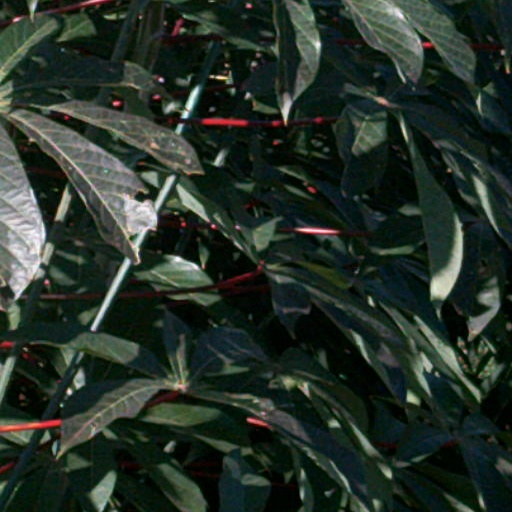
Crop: cassava